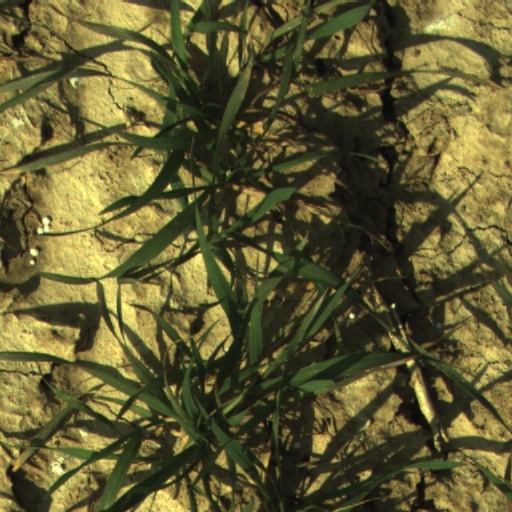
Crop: wheat